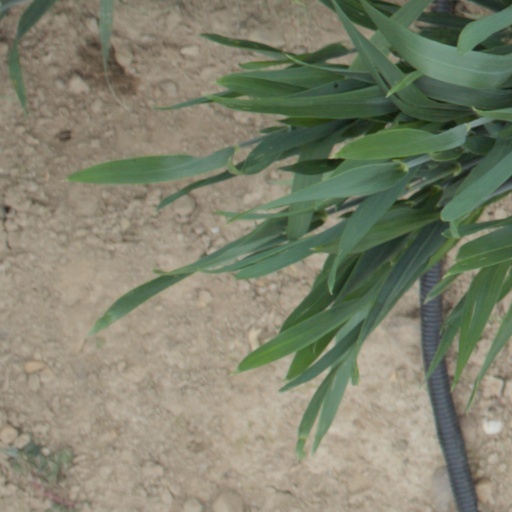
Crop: wheat